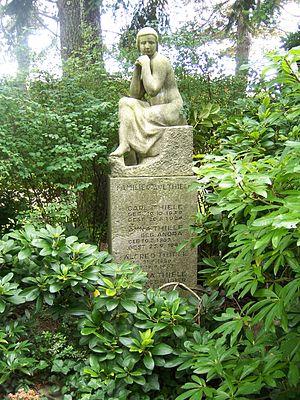
Alfred Thiele, né le 21 septembre 1886 à Leipzig et mort le 19 septembre 1957 dans cette même ville, est un sculpteur allemand.